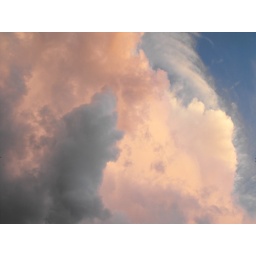
The sky from our back door in Michigans Upper Peninsula after a thunderstorm rolled through.